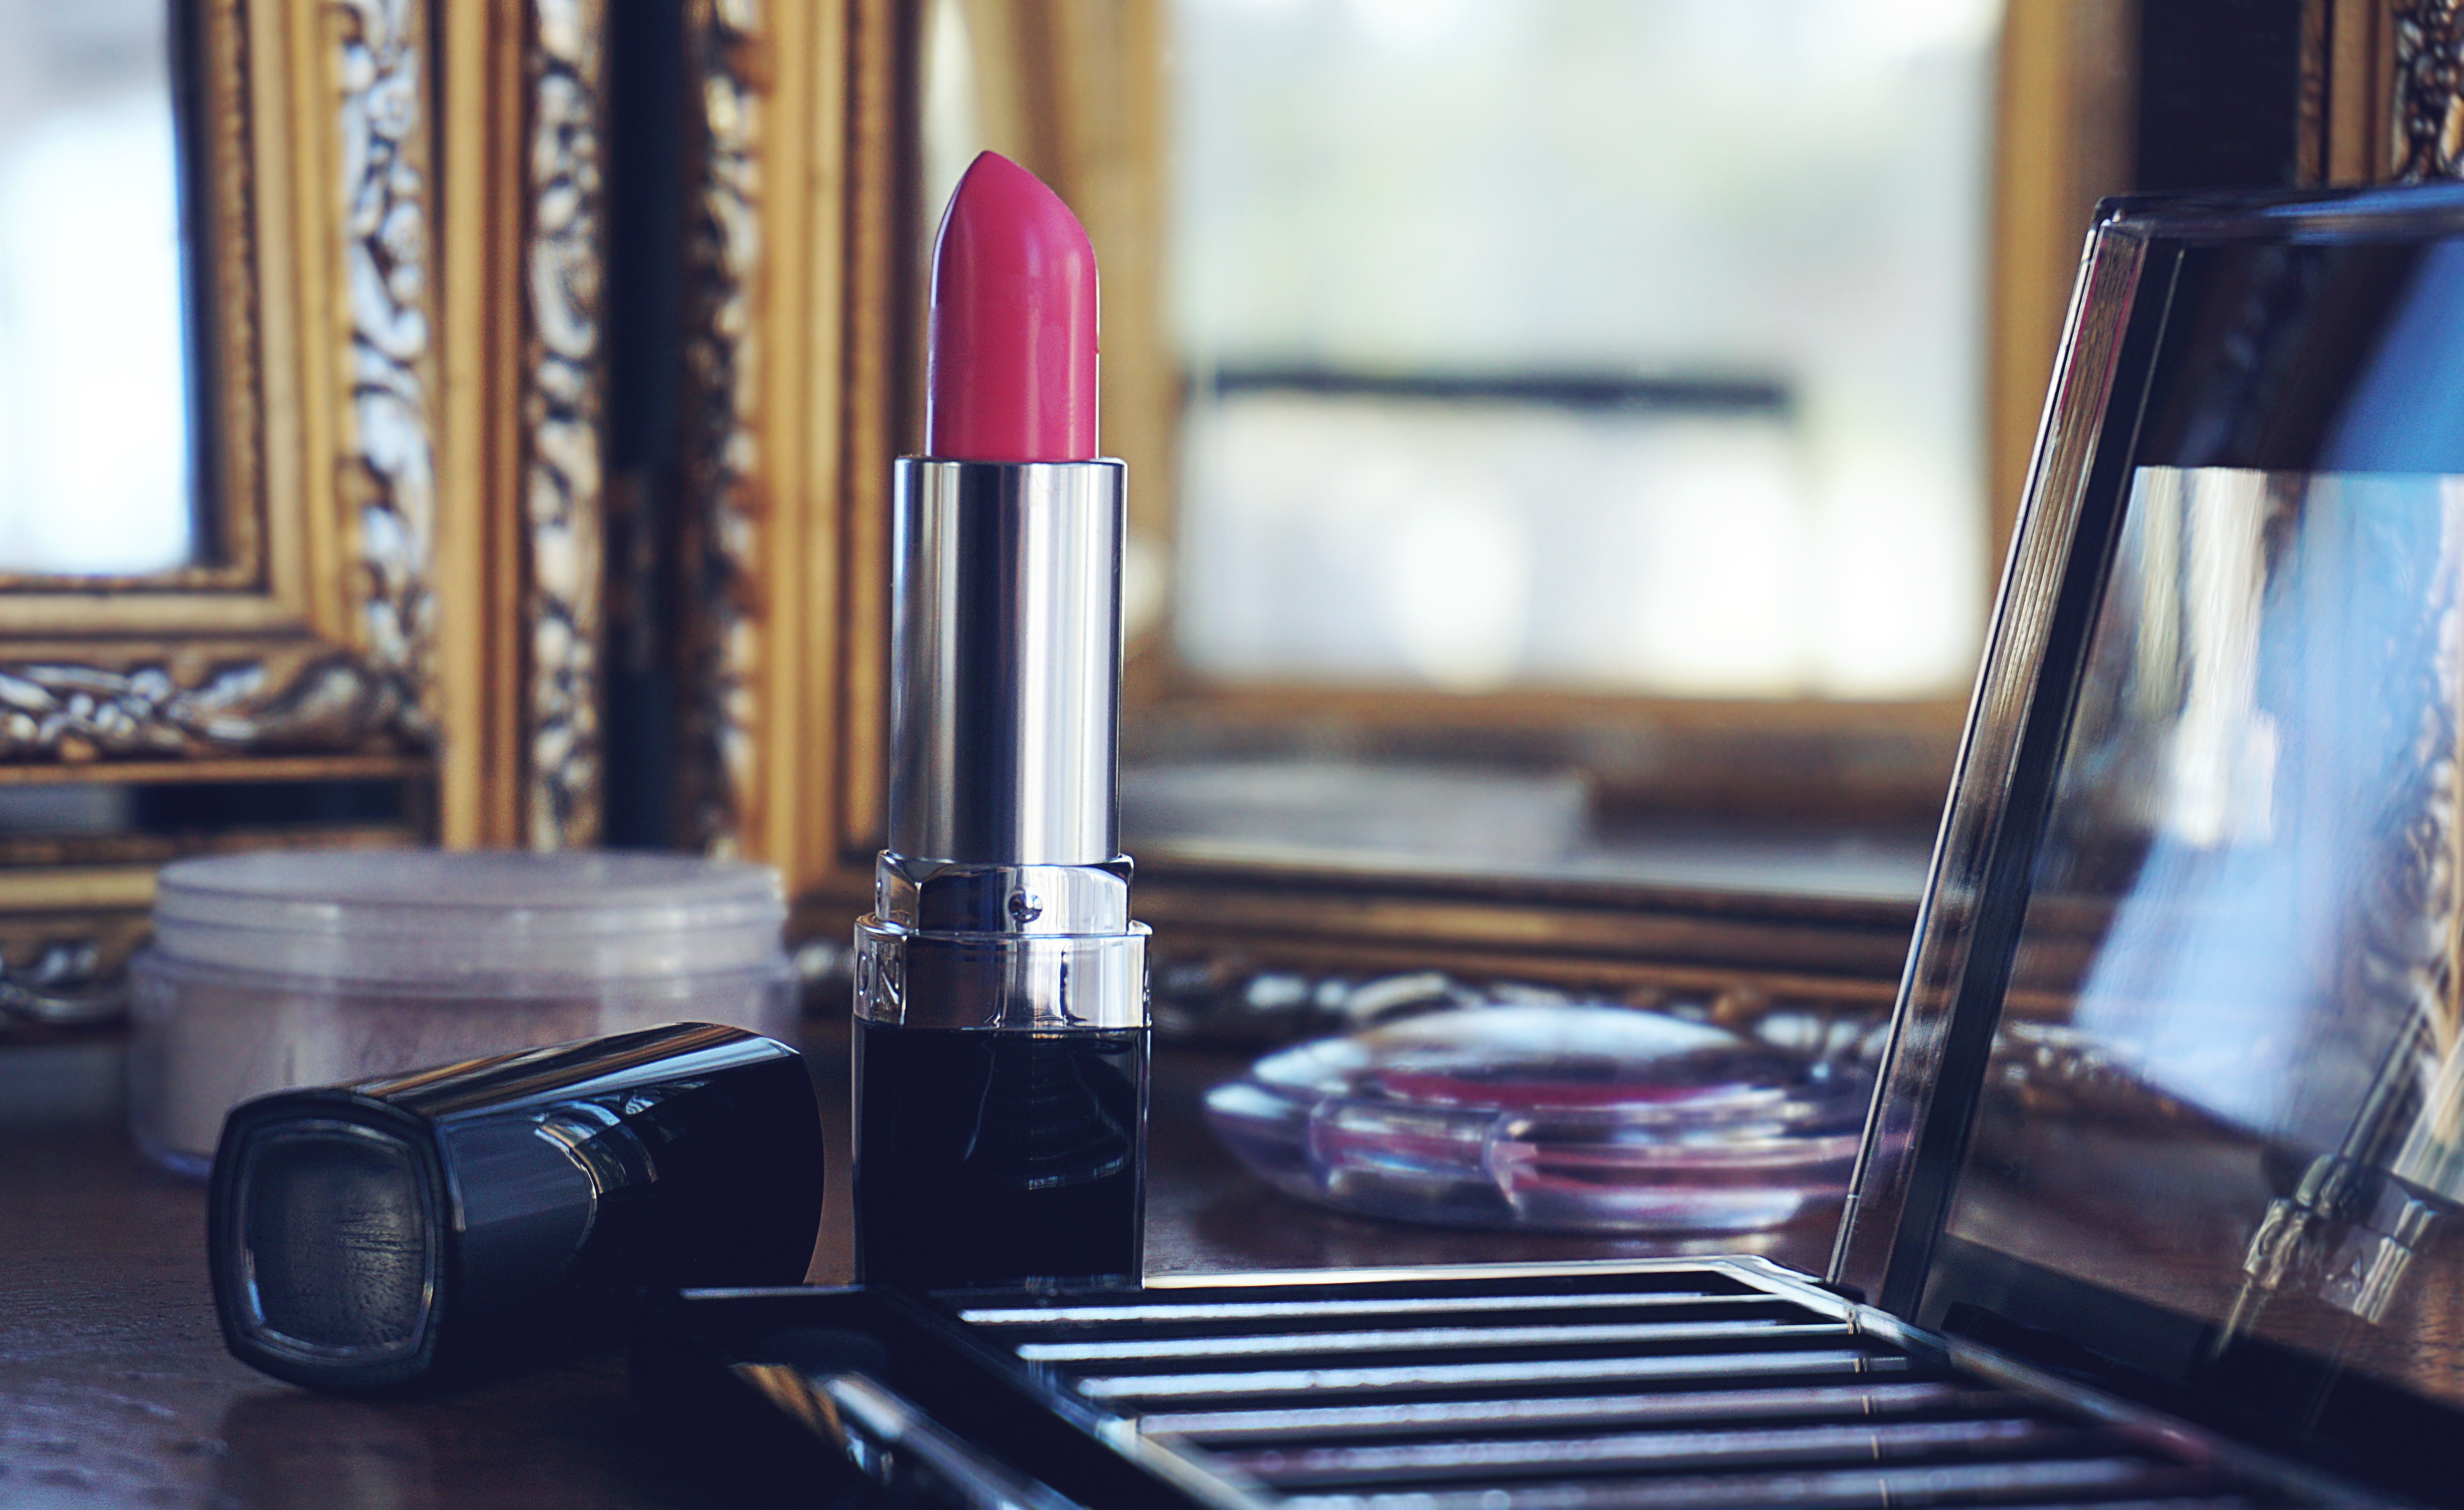
lipstick, make up, cosmetics, pink, eye, shadow, product